Alexander Downer

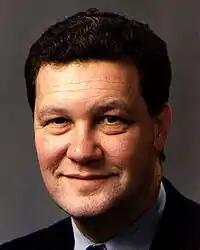
Downer during the 1990s.

Downer held a number of positions on the opposition front bench from 1987 onwards. When the Liberals unexpectedly lost the 1993 election to Prime Minister Paul Keating, after the election Downer became Shadow Treasurer replacing Peter Reith who had resigned from the portfolio. During this time, Downer began to be talked of as a possible leader as John Hewson was seen as weak following the 1993 election defeat. In May 1994 Downer succeeded Hewson as Liberal party leader after defeating him in a leadership spill which Hewson initiated. Downer was the first South Australian to lead the party, as well as the first South Australian to lead the non-Labor side since Federation.